Schuylkill Canal

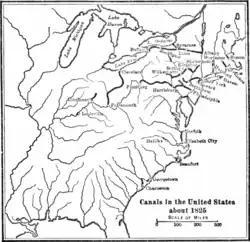
Schuylkill Canal (starting at Philadelphia) with other US canals of 1825

By transporting bulk cargoes and provide water power, the Schuylkill Navigation transformed the towns of Reading, Norristown, and Pottsville into early manufacturing centers. By using the Delaware River and the Delaware and Raritan and Morris Canals, manufactured products and anthracite from the Schuylkill Valley could also reach New York Harbor. The Schuylkill Navigation system quickly assumed a monopoly position in the transportation of anthracite coal from the coal mines of Schuylkill County to Philadelphia, and by 1841, was annually transporting over 737,517 tons of cargo.